Kunsthalle Wien

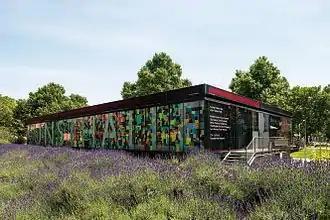
Kunsthalle Wien Karlsplatz

Since it opened in 1992 – originally shaped like a container – Kunsthalle Wien, as an urban institution, presents national and international contemporary art. In this respect, it is both a location for established art and negotiation site for current societal issues as well as future developments.